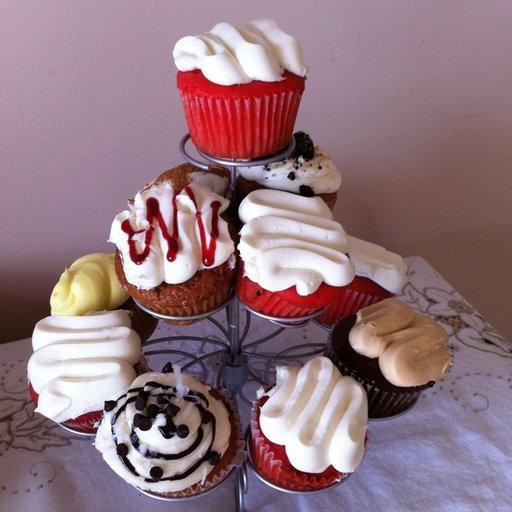
Label: cup_cakes